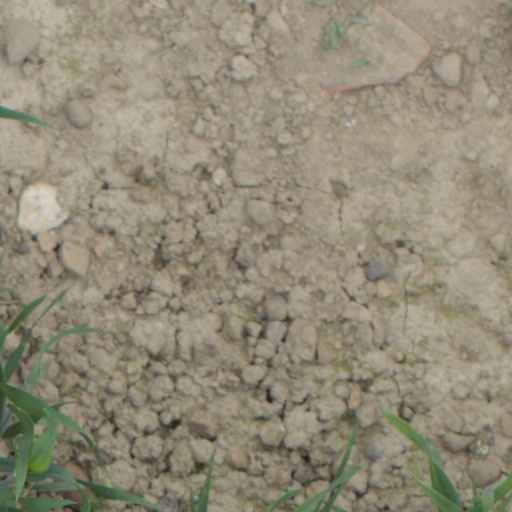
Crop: wheat